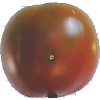
Label: Tomato Maroon 1